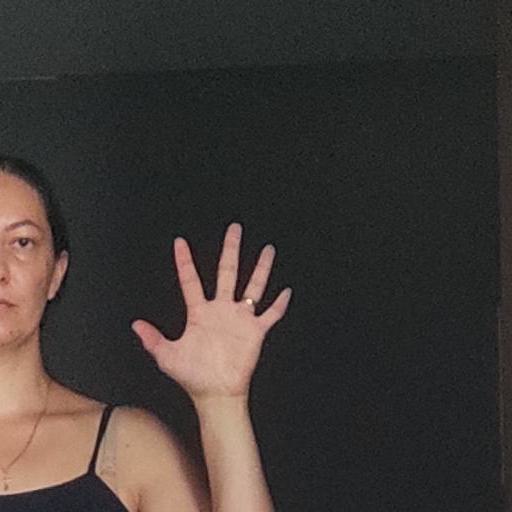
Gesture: palm